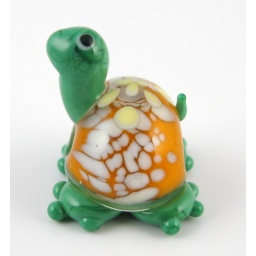
Handmade by me with an orange shell, vanilla yellow pattern and ayellow pattern on top of the encasing.